Mukden Palace

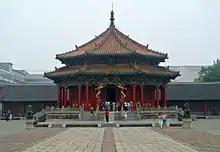
Dazheng Hall, the earliest building in the palace

Mukden Palace, or Shenyang Imperial Palace, was the former palace of the Later Jin dynasty and the early Qing dynasty. It was built in 1625, and the first three Qing emperors lived there from 1625 to 1644. Since the collapse of imperial rule in China, the palace has been converted to a museum that now lies in the center of Shenyang, Liaoning.